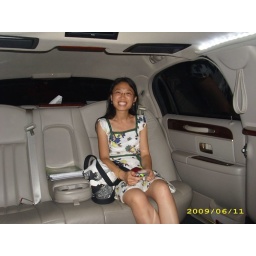
small girl in big car